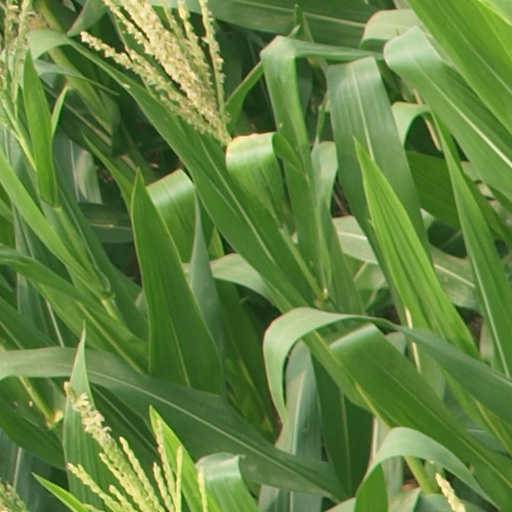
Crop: maize; corn